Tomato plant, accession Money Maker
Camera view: vertical (180 deg); turntable rotation: 240 degrees
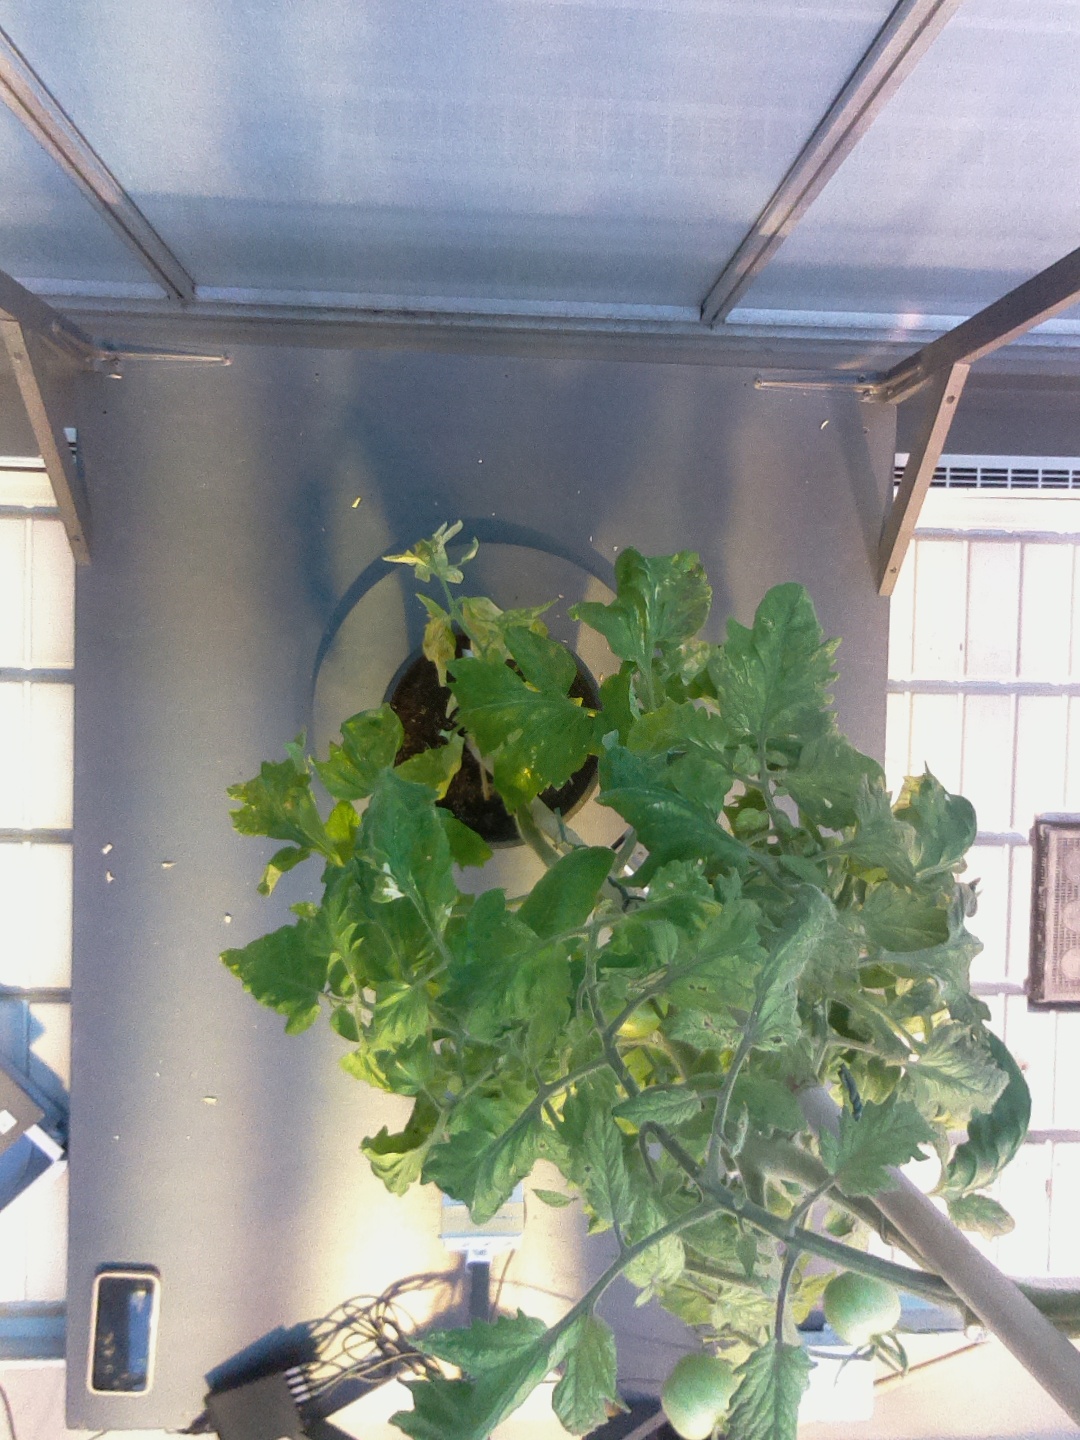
BBCH growth stage 78: 80% -90% of final fruit size